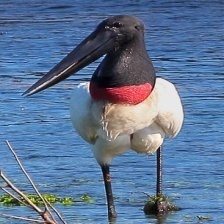
Species: JABIRU
Scientific name: JABIRU MYCTERIA
ImageNet parent category: white_stork